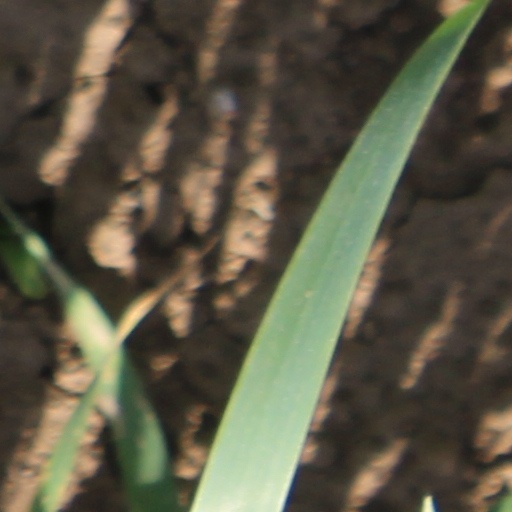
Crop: wheat